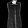
Label: Shirt